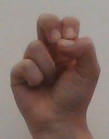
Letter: gaaf